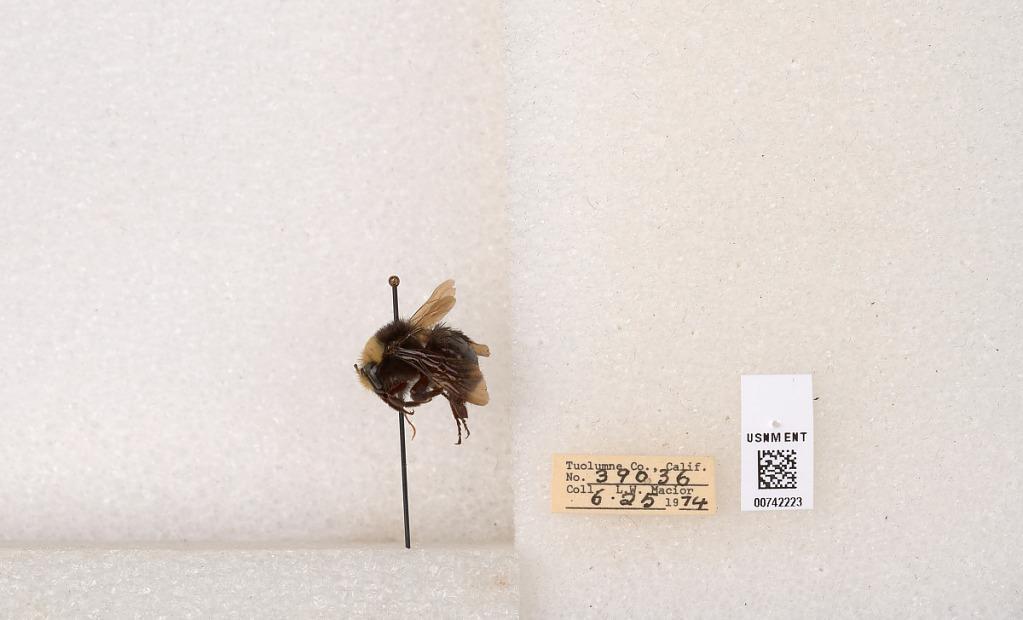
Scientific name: Bombus (Pyrobombus) vosnesenskii Radoszkowski
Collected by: L. Macior
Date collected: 1974-6-25
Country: United States
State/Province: California
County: Tuolumne
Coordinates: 37.9712, -120.228